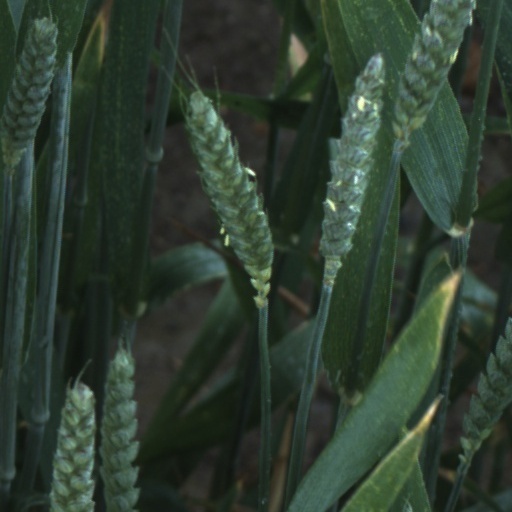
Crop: wheat